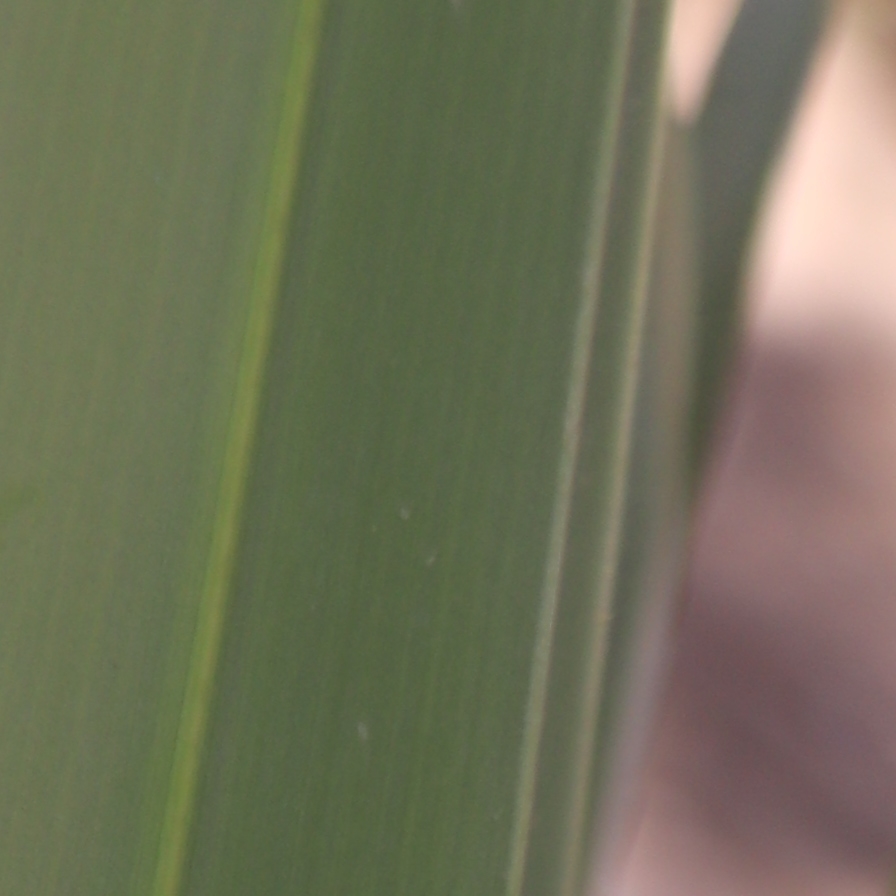
Label: Healthy